Actions near Alexandria

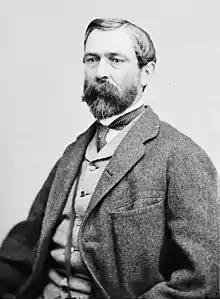
Richard Taylor

The different elements of Banks' army reached Alexandria between April 24 and 26. The rearguard was composed of A. J. Smith's troops who fought off Confederate pursuit and burned any buildings they found along their route. Meanwhile, Porter sent reports to his superiors in Washington, D.C. complaining of Banks' failures, leading Lieutenant General Ulysses S. Grant and Halleck to consider replacing Banks. Meanwhile, the last few vessels of the river flotilla fought through a Confederate ambush in the Action of 26–27 April 1864 where the Cane River emptied into the Red River. The ironclad had to be scuttled and two pump boats were lost, but Porter himself in the tinclad and two other badly damaged gunboats escaped. These were escorted to Alexandria by two more warships.